Riemann sphere

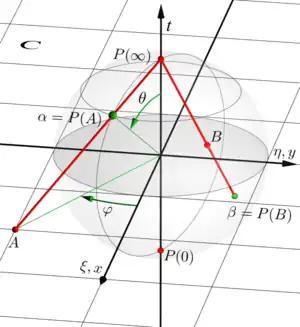
Stereographic projection of a complex number "A" onto a point α of the Riemann sphere.

The Riemann sphere can be visualized as the unit sphere formula_91 in the three-dimensional real space formula_92. To this end, consider the stereographic projection from the unit sphere minus the point formula_93 onto the plane formula_94 which we identify with the complex plane by formula_95. In Cartesian coordinates formula_96 and spherical coordinates formula_97 on the sphere (with formula_98 the zenith and formula_99 the azimuth), the projection is